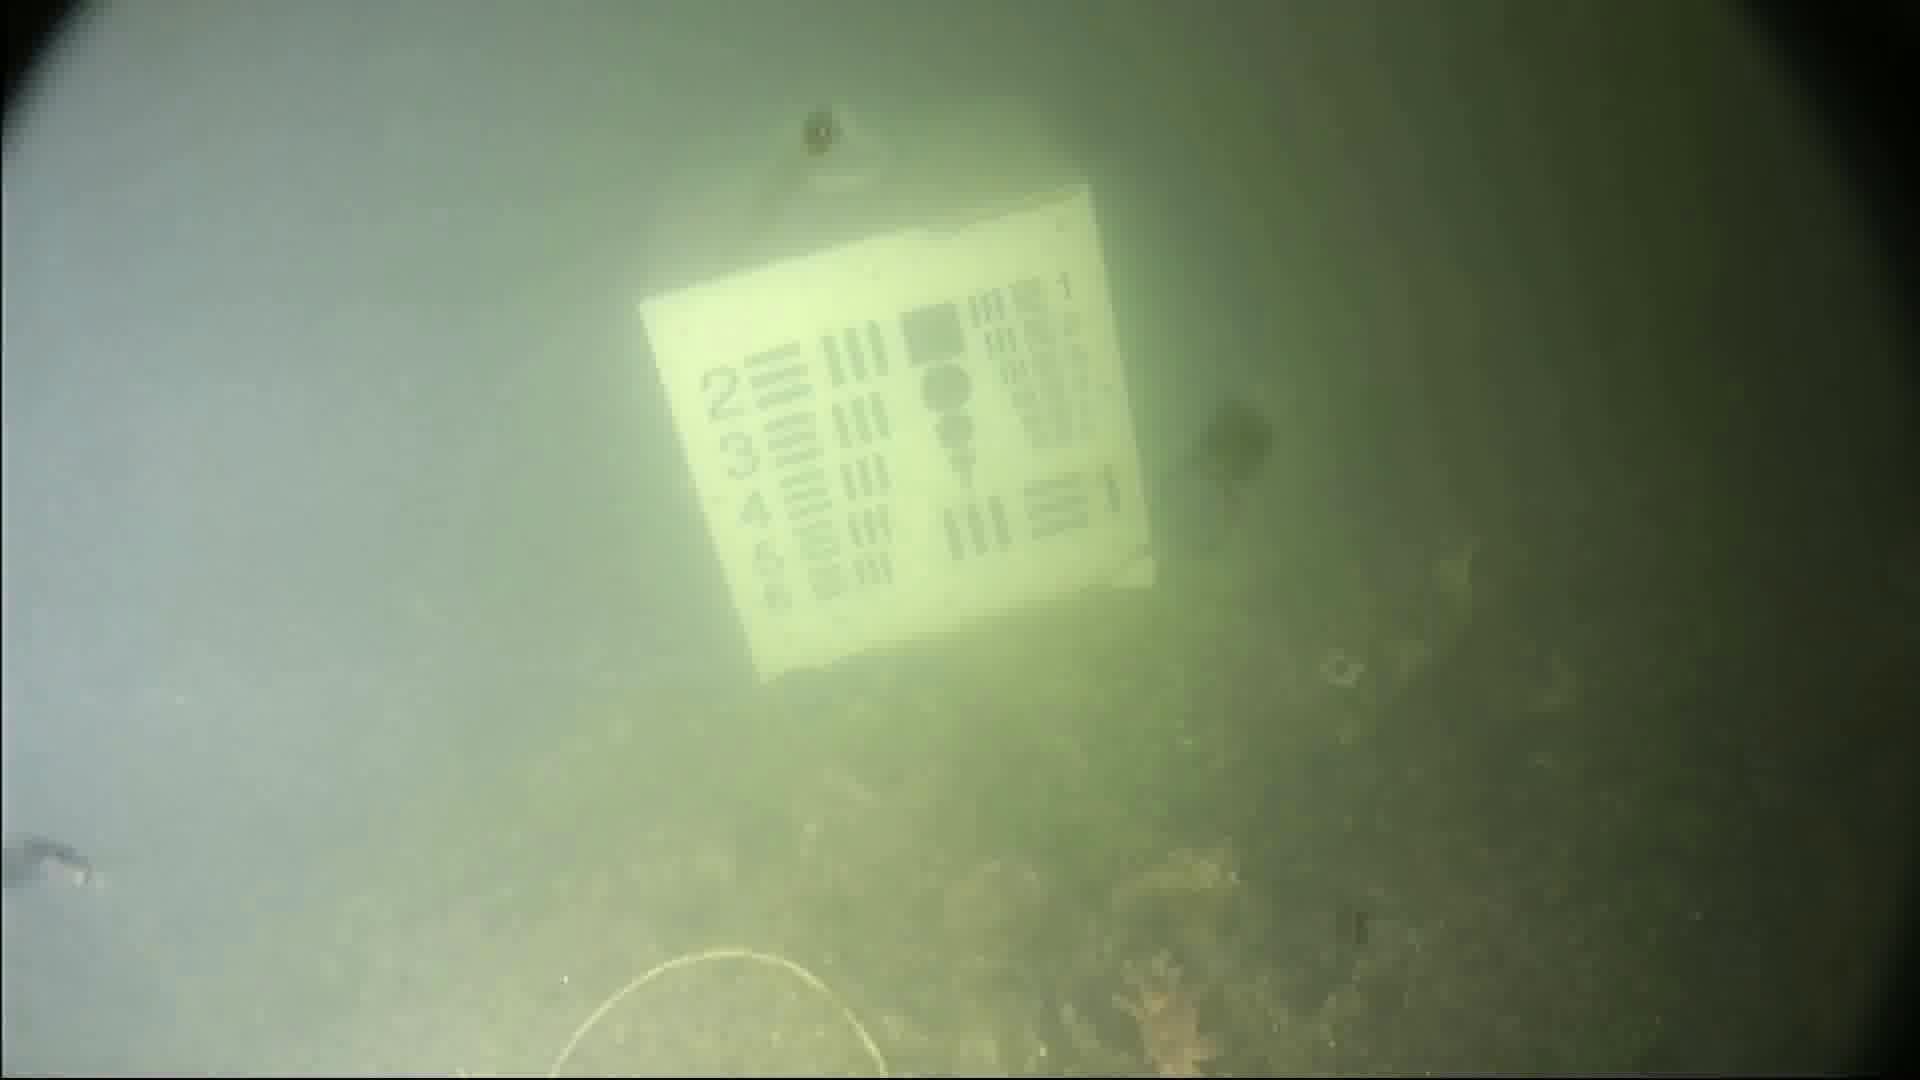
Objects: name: small_fish
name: starfish